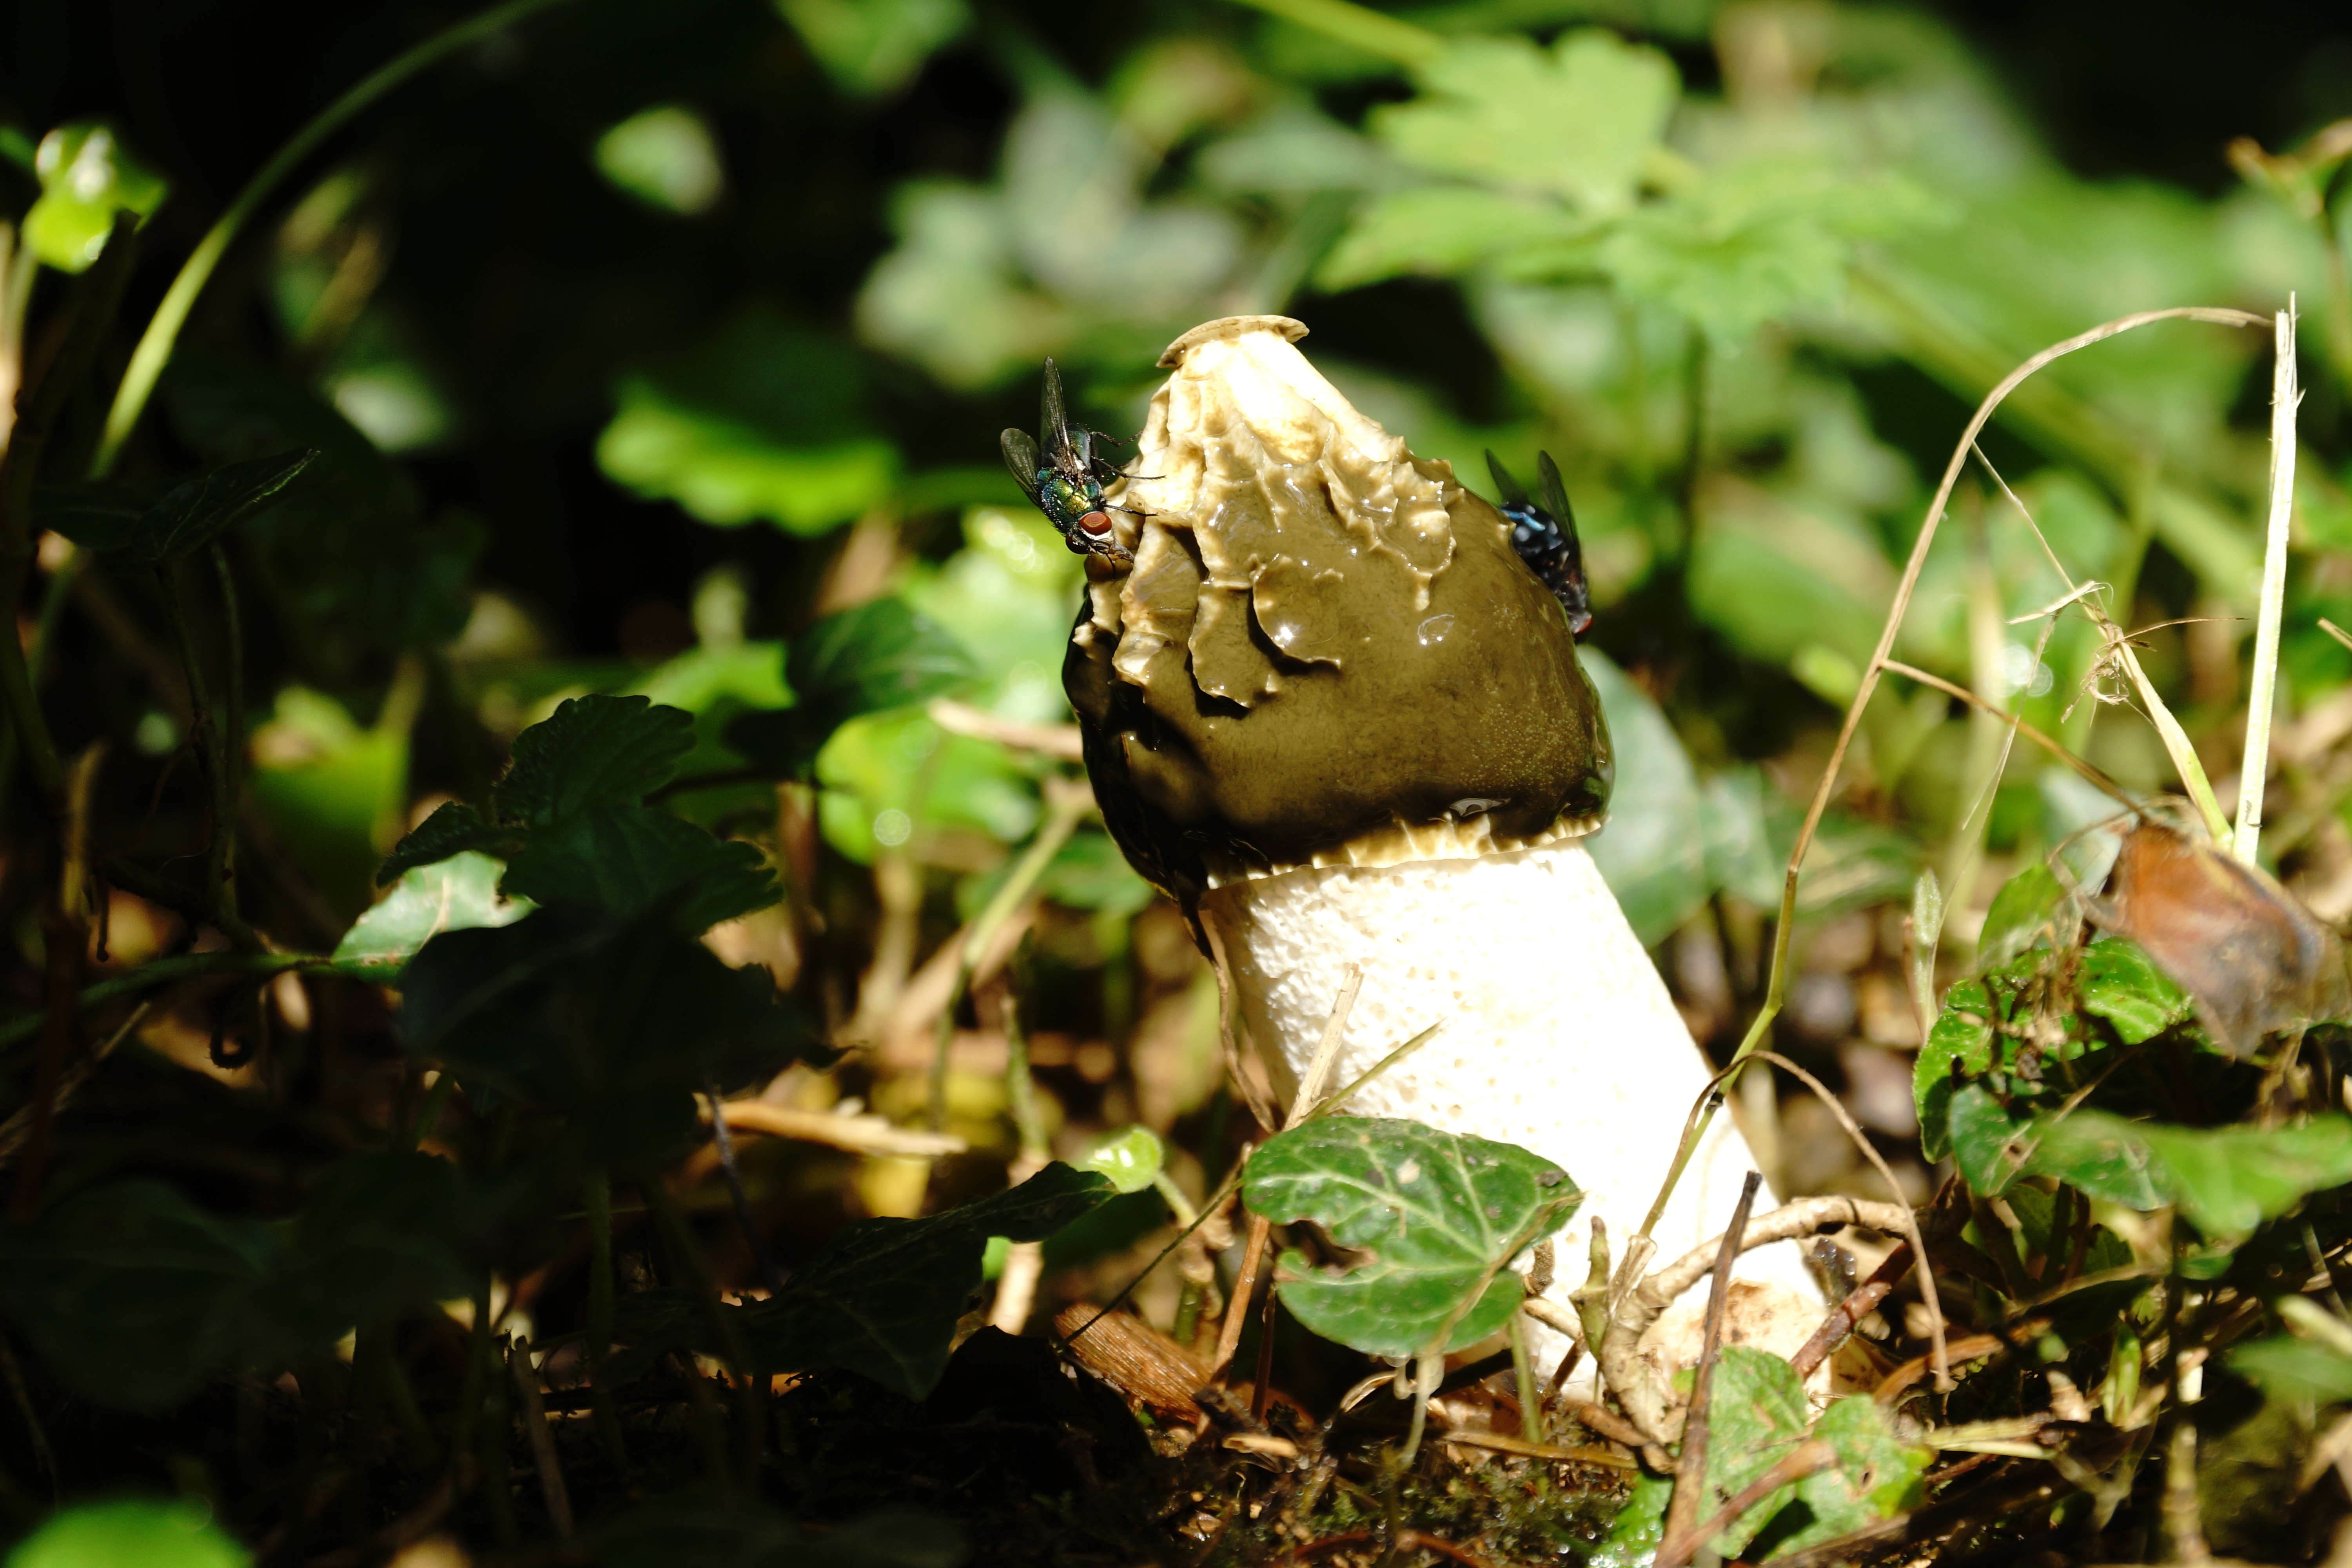
nature, forest, leaf, flower, fly, wildlife, green, jungle, insect, macro, botany, mushroom, butterfly, close, flora, fauna, invertebrate, smell, fruiting bodies, bluebottle, macro photography, stinkmorchel, morel, stench, common stinkmorchel, phallus, stink, mucus, staenderpilz, moths and butterflies